Gore Vidal

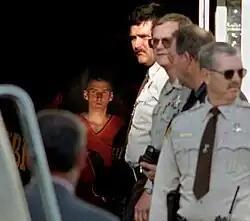
In 2001, "Vanity Fair" published an article by Vidal on Timothy McVeigh. The article attempts to understand why McVeigh perpetrated the 1995 Oklahoma City bombing.

In a 2001 article, "The Meaning of Timothy McVeigh", Gore undertook to discover why domestic terrorist Timothy McVeigh perpetrated the Oklahoma City bombing in 1995. He concluded that McVeigh (a politically disillusioned U.S. Army veteran of the First Iraq War, 1990–91) had destroyed the Alfred P. Murrah Federal Building as an act of revenge for the FBI's Waco massacre (1993) at the Branch Davidian Compound in Texas, believing that the U.S. government had mistreated Americans in the same manner that he believed that the U.S. Army had mistreated the Iraqis. In concluding the "Vanity Fair" article, Vidal refers to McVeigh as an "unlikely sole mover", and theorizes that foreign/domestic conspiracies could have been involved.